Skipsea Brough

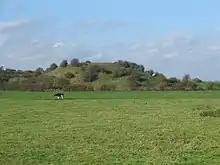
Motte of Skipsea Castle

Skipsea Brough is the location of Skipsea Castle which was built about 1086. The motte-and-bailey castle's buildings have since been destroyed, however, impressive earthworks still remain. In 2016 it was reported that the castle was itself built on top of a large Iron Age mound.